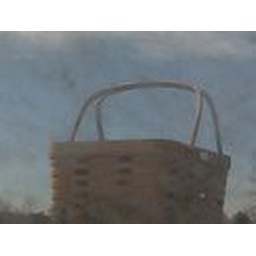
This is not a fruit basket. This is an office building near Hearth, OH -Photo by Willie Carlisle